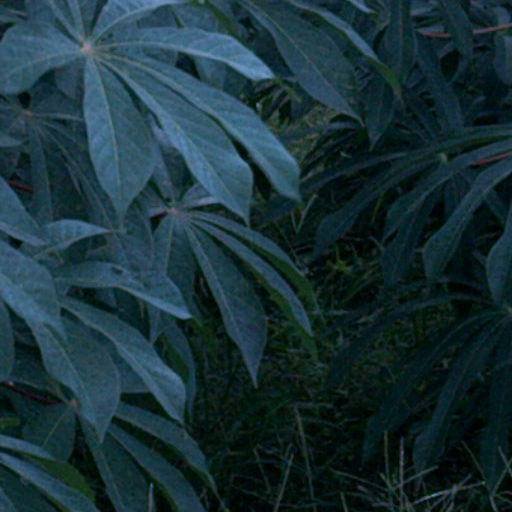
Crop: cassava